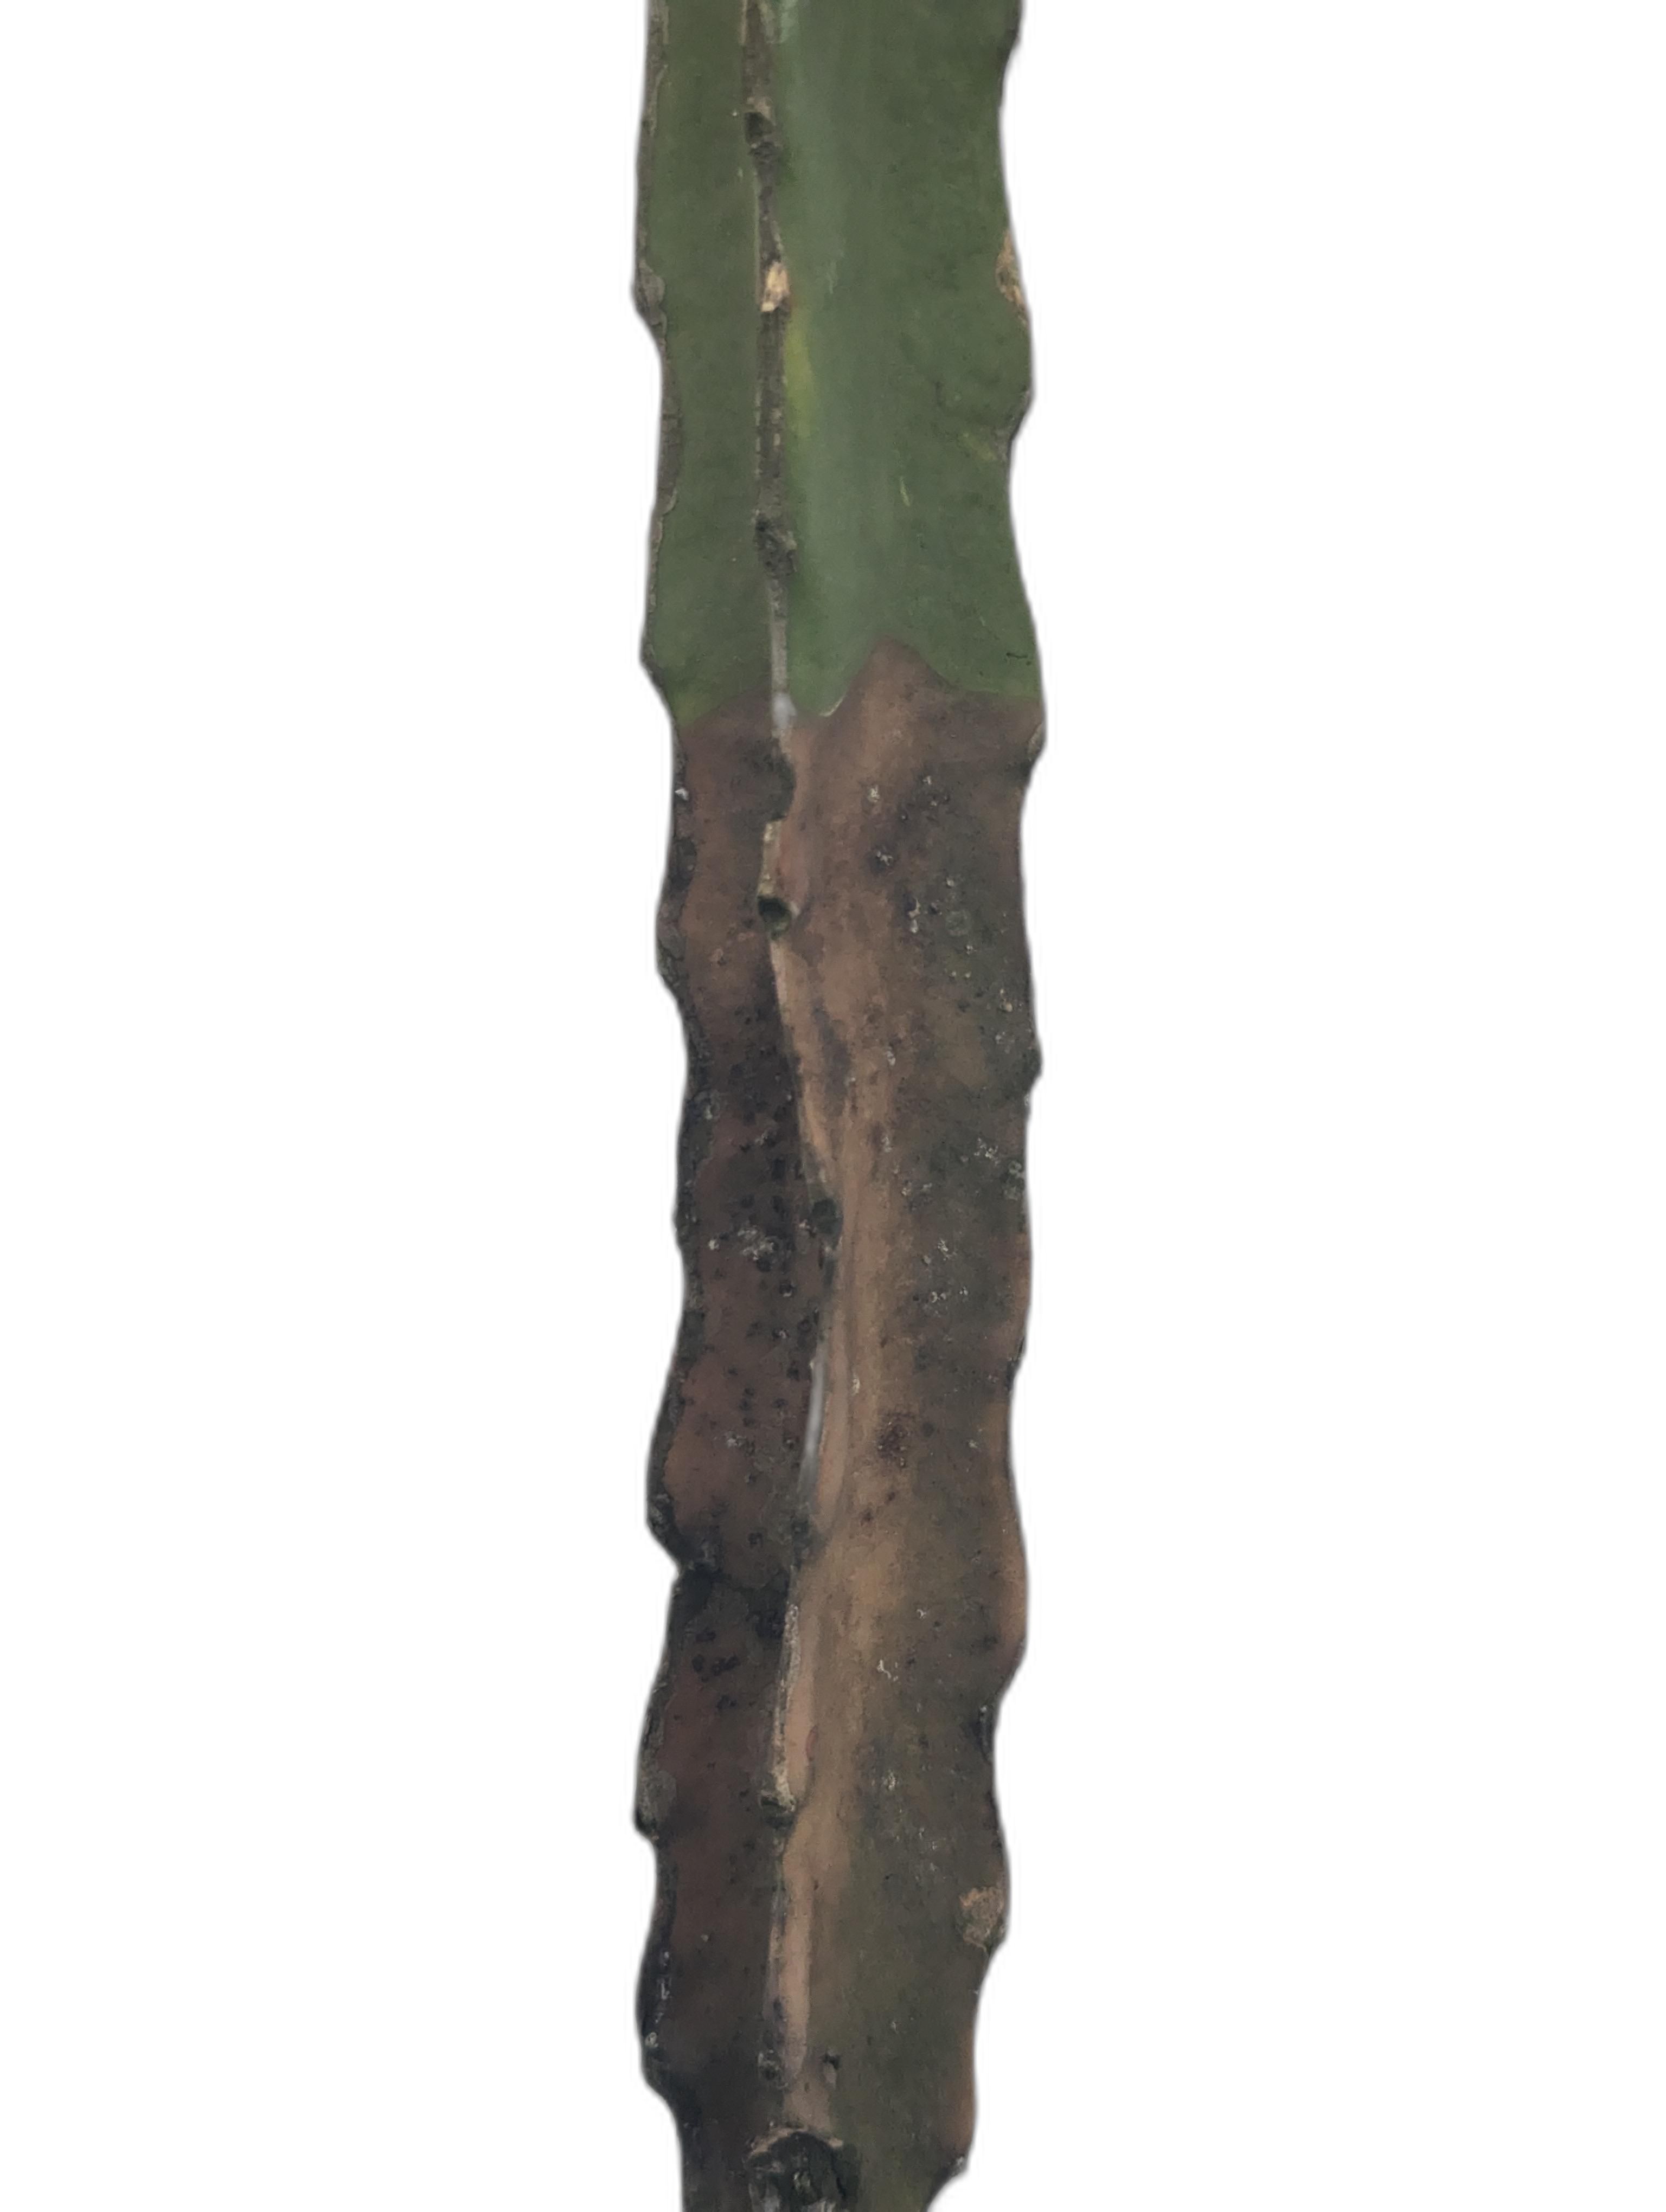
Label: Bad leaf